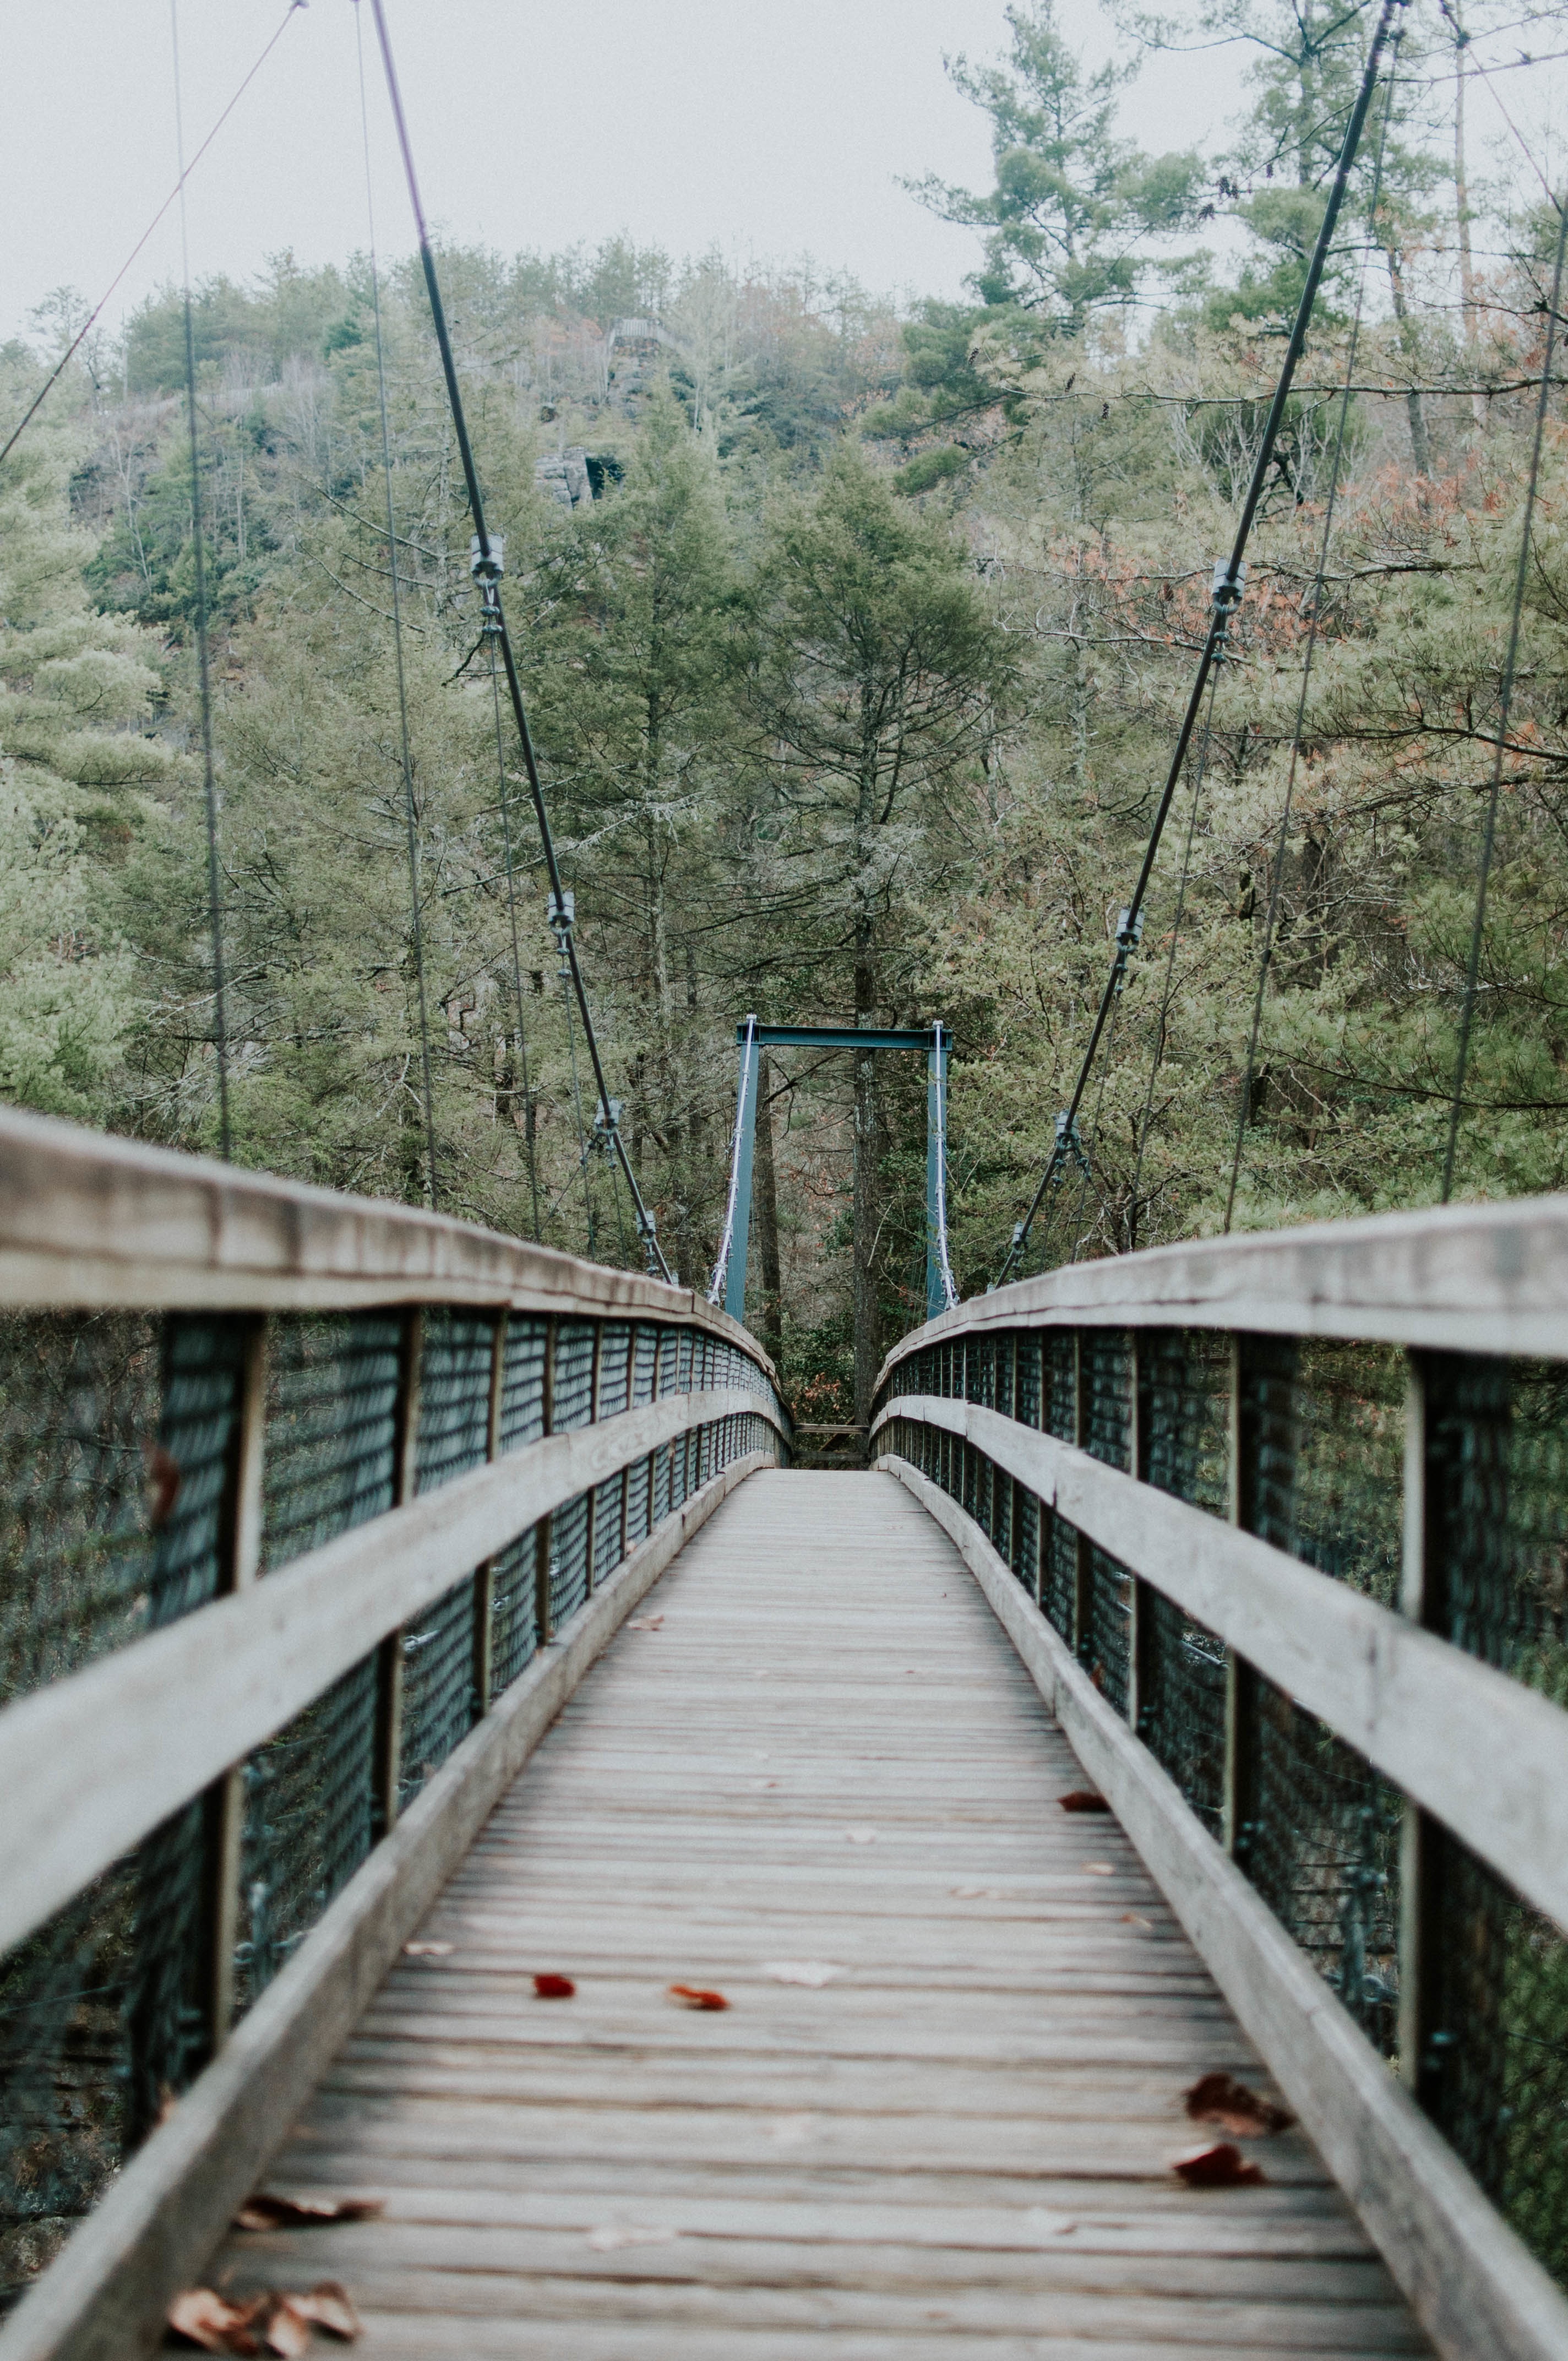
track, bridge, walkway, suspension bridge, transport, truss bridge, skyway, rolling stock, nonbuilding structure